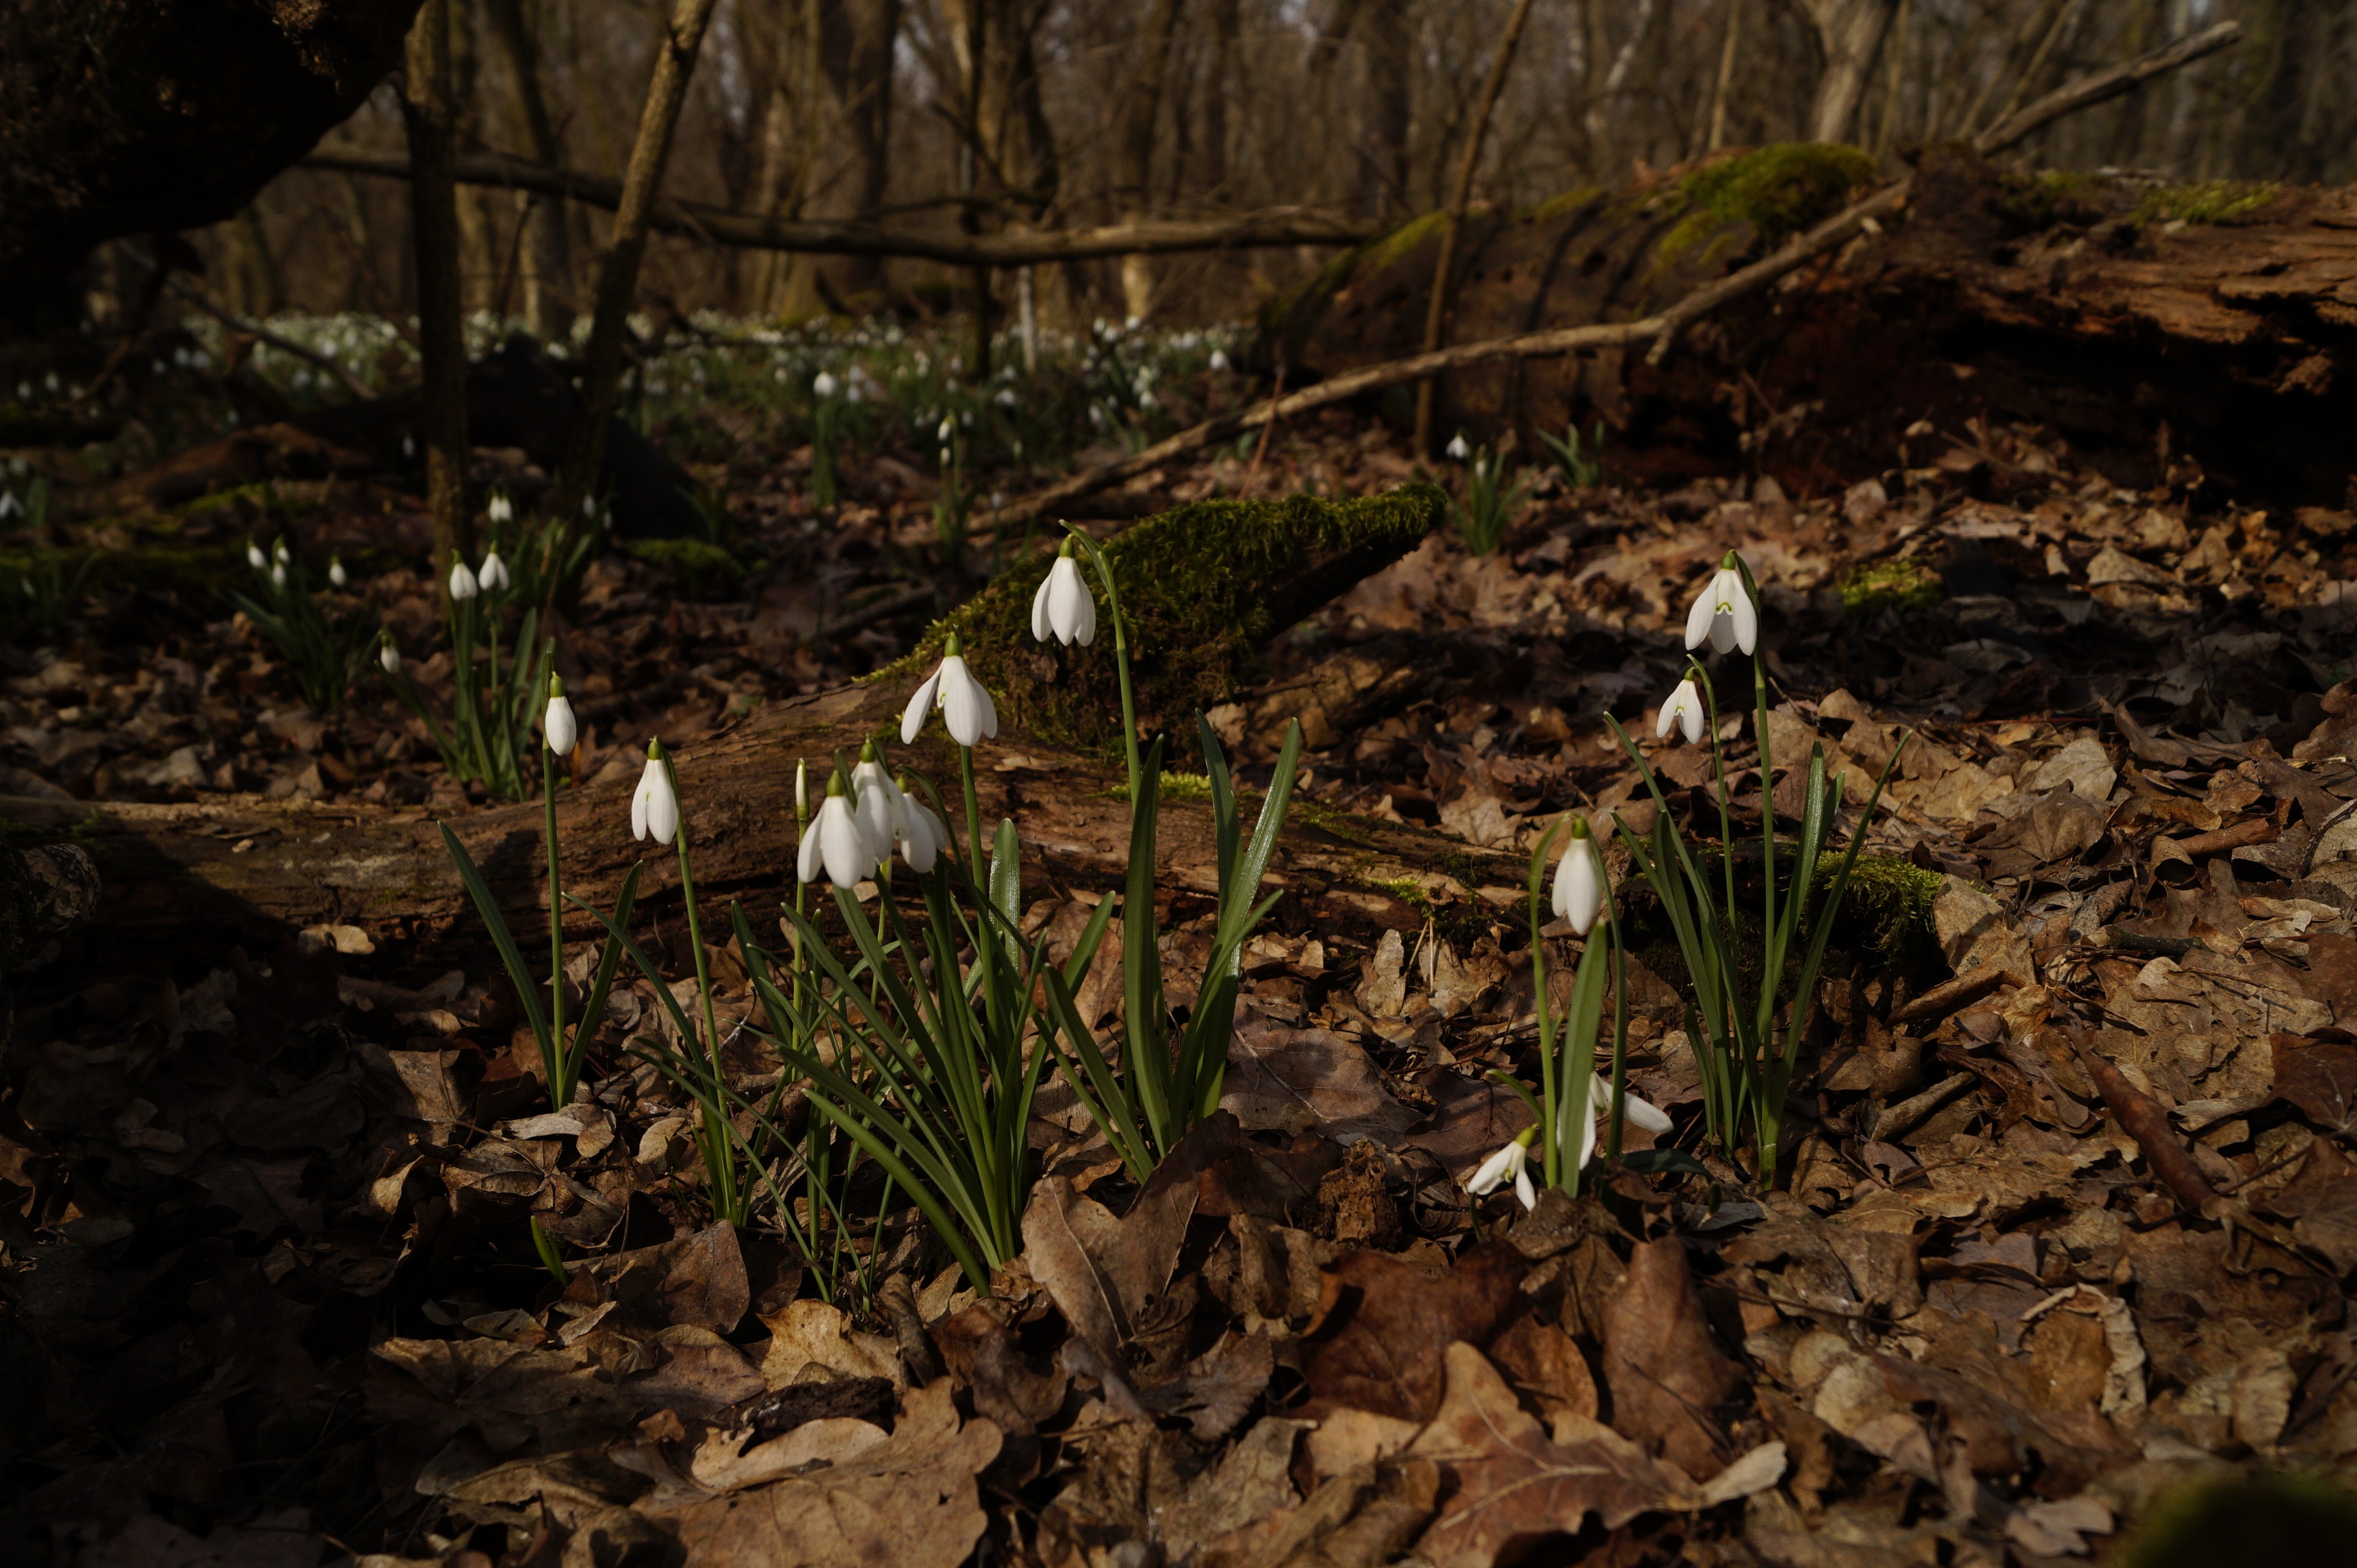
tree, nature, forest, grass, wilderness, plant, white, sunlight, leaf, flower, wildlife, stream, spring, jungle, autumn, soil, botany, flora, season, wildflower, snowdrop, woodland, habitat, spring flower, avar, natural environment